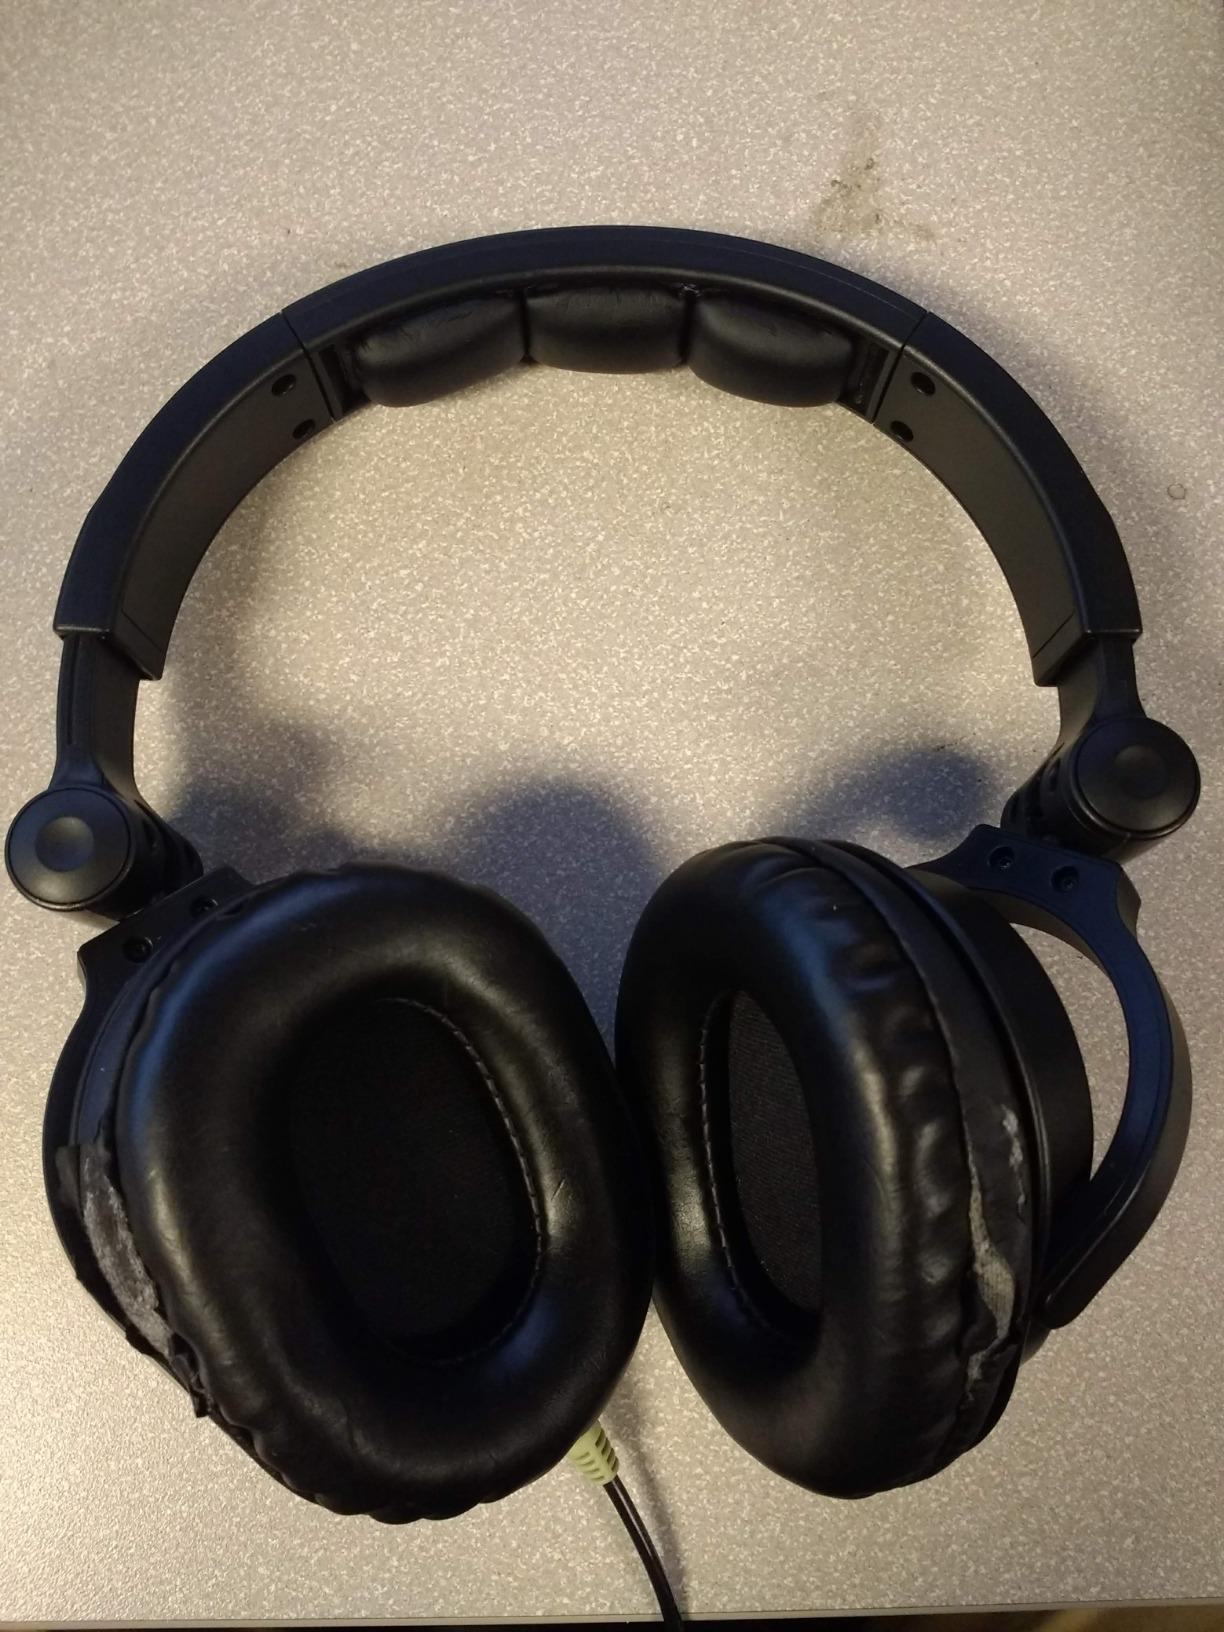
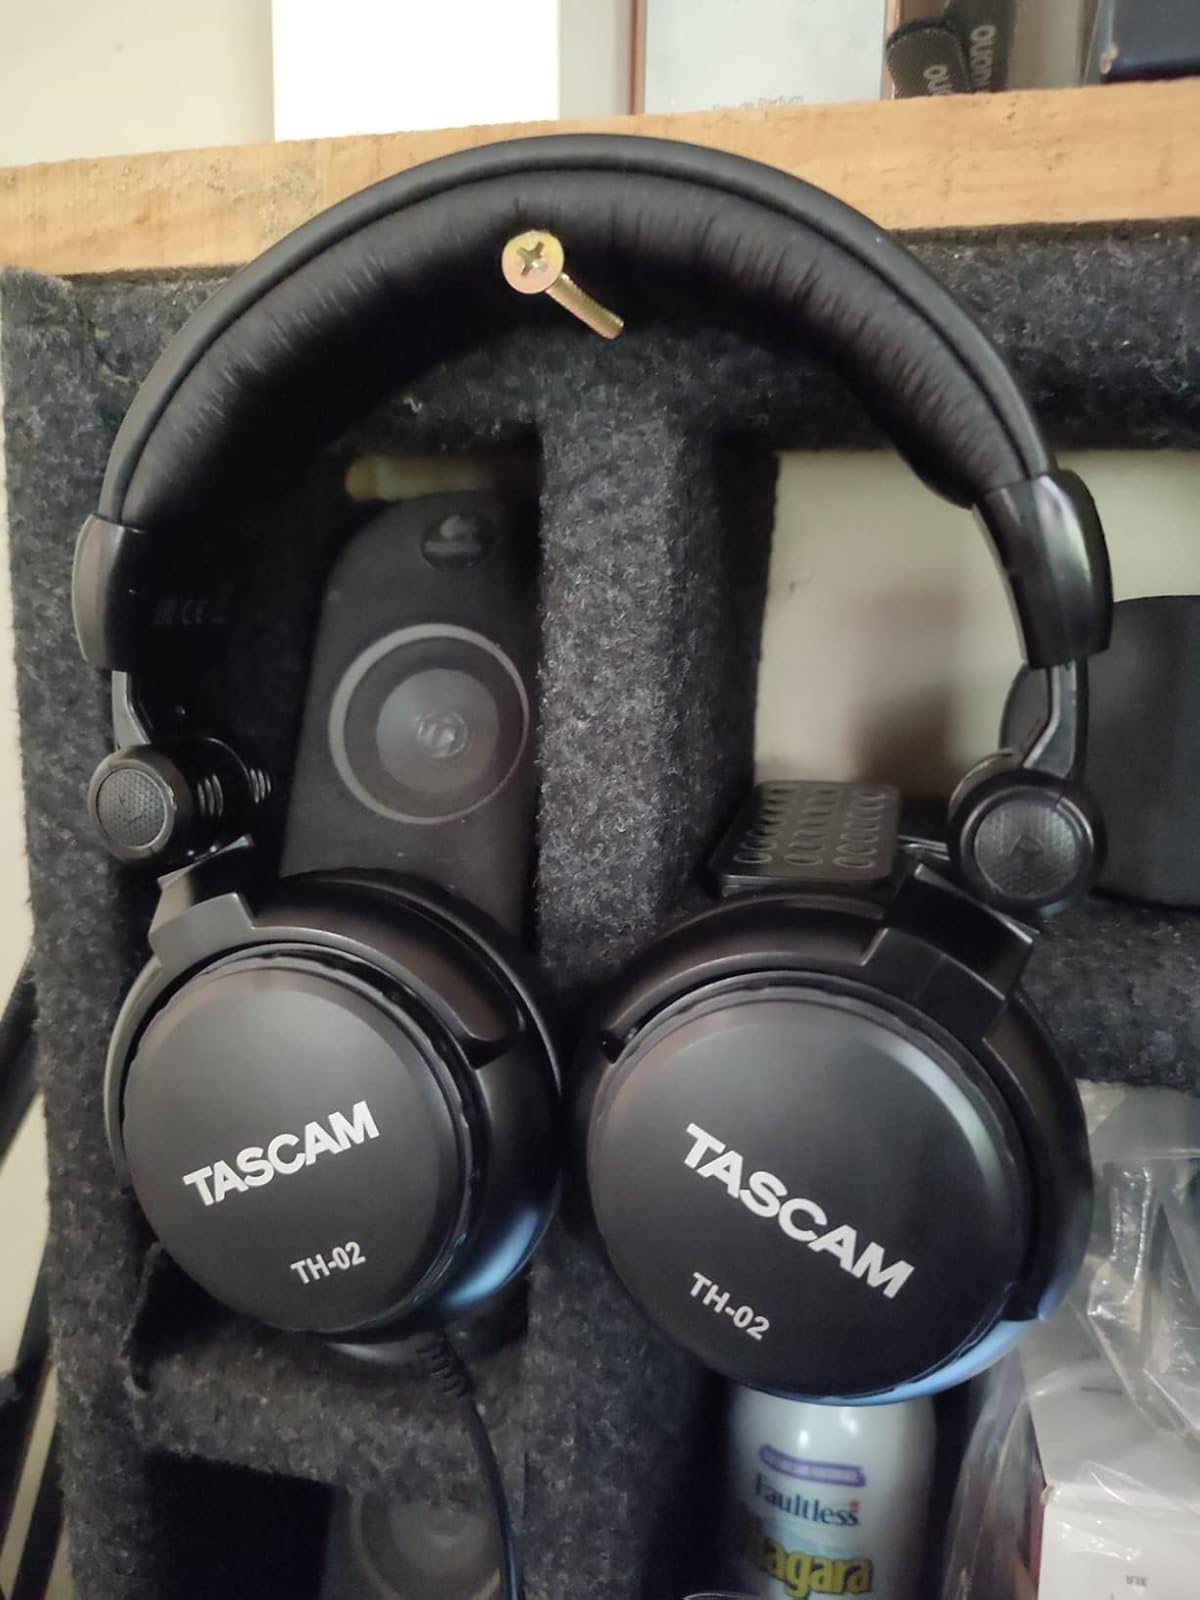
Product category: headphones
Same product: no